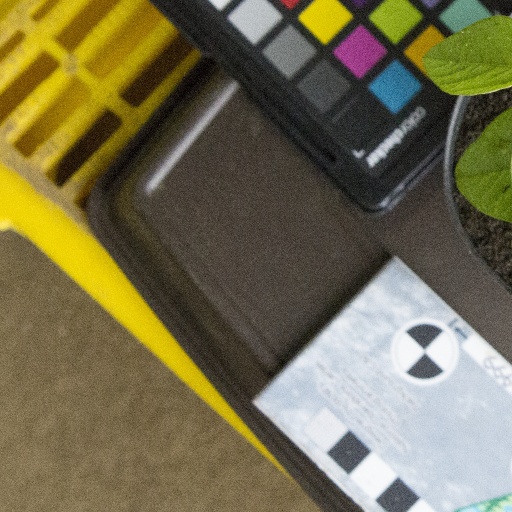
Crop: soybean